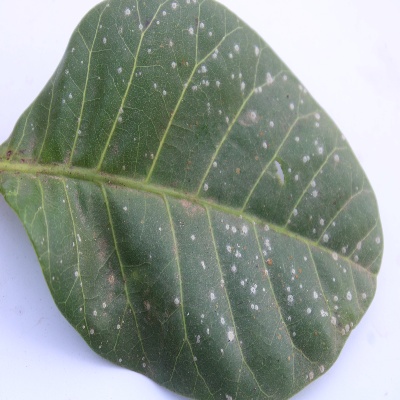
Crop: Cashew
Condition: red rust